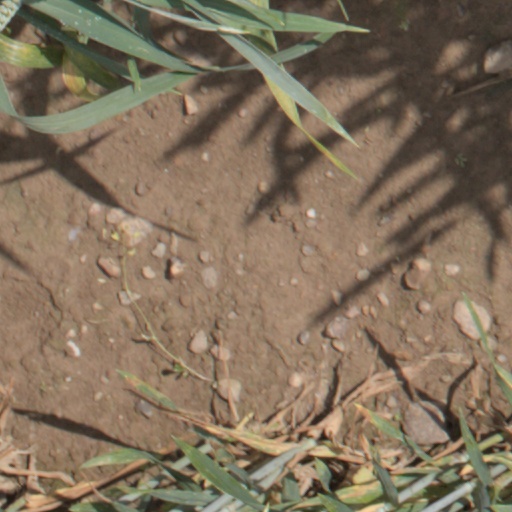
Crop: wheat